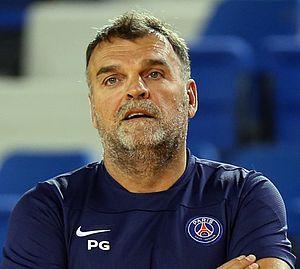
Philippe Gardent, entraineur du PSG Handball en 2013 à Doha
La section handball du Paris Saint-Germain est un club français de handball basé à Paris.